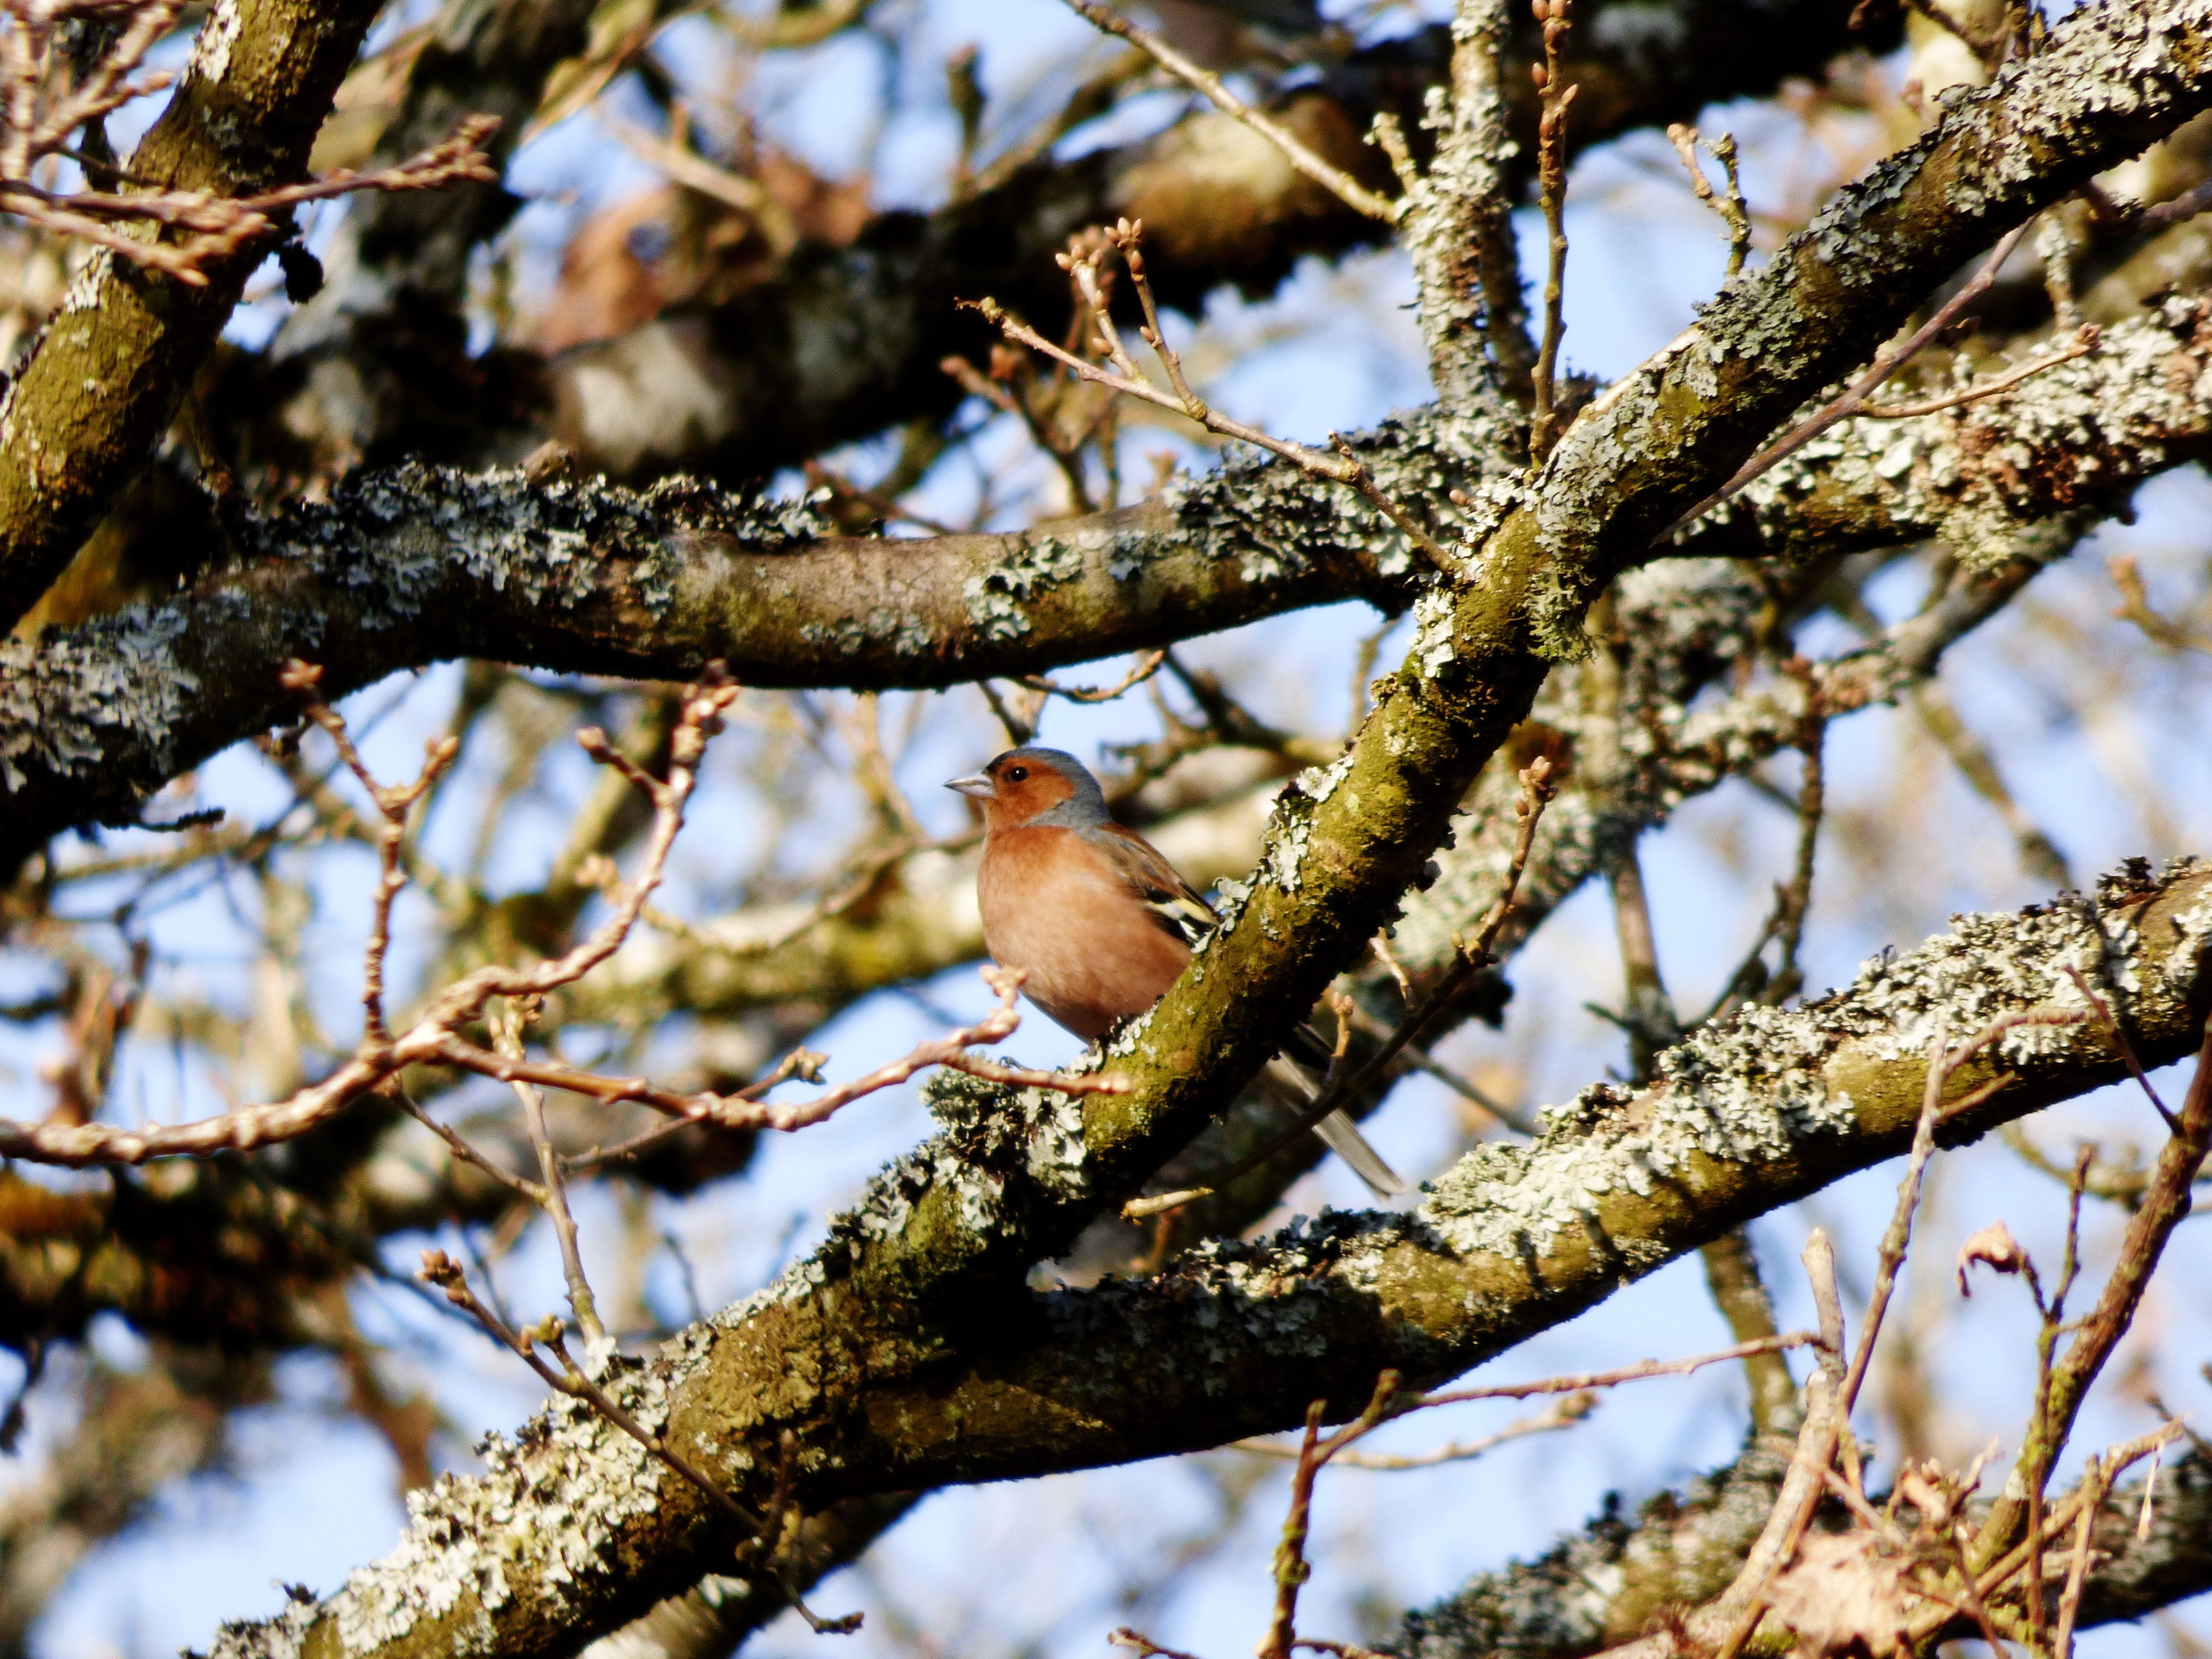
tree, nature, branch, blossom, snow, winter, bird, plant, sunlight, leaf, flower, trunk, wildlife, spring, autumn, flora, season, fauna, twig, check, woody plant